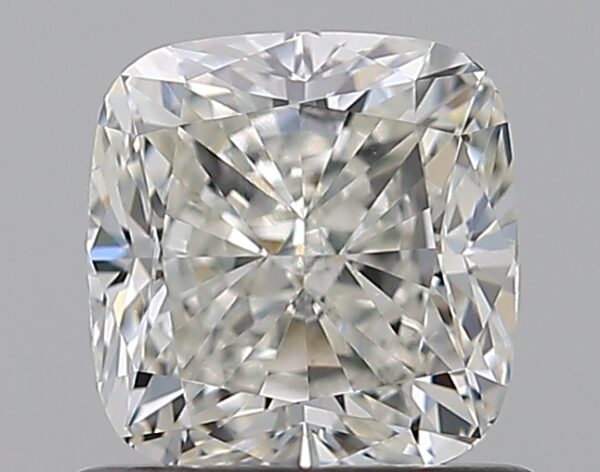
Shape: cushion
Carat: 1
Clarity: VS1
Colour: J
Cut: VG
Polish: EX
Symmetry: VG
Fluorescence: M
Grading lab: GIA
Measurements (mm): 5.52 x 5.36 x 3.8